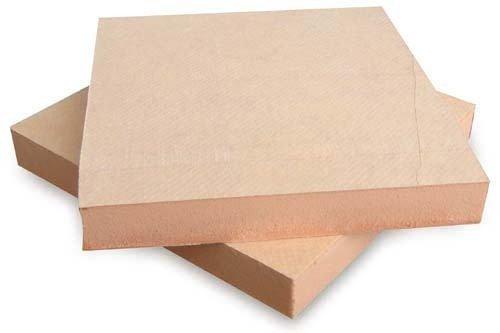
Waste category: paper